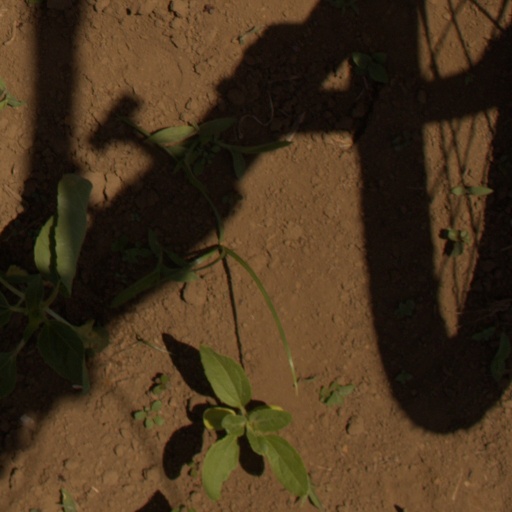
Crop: Jerusalem artichoke